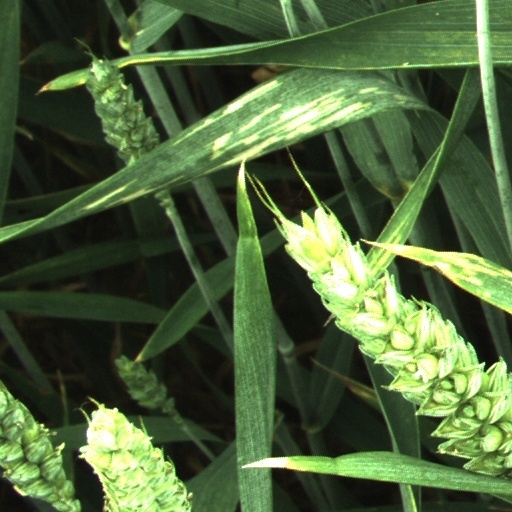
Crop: wheat